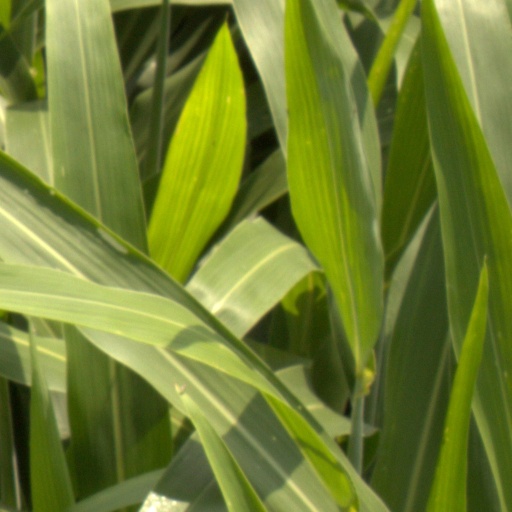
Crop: sorghum